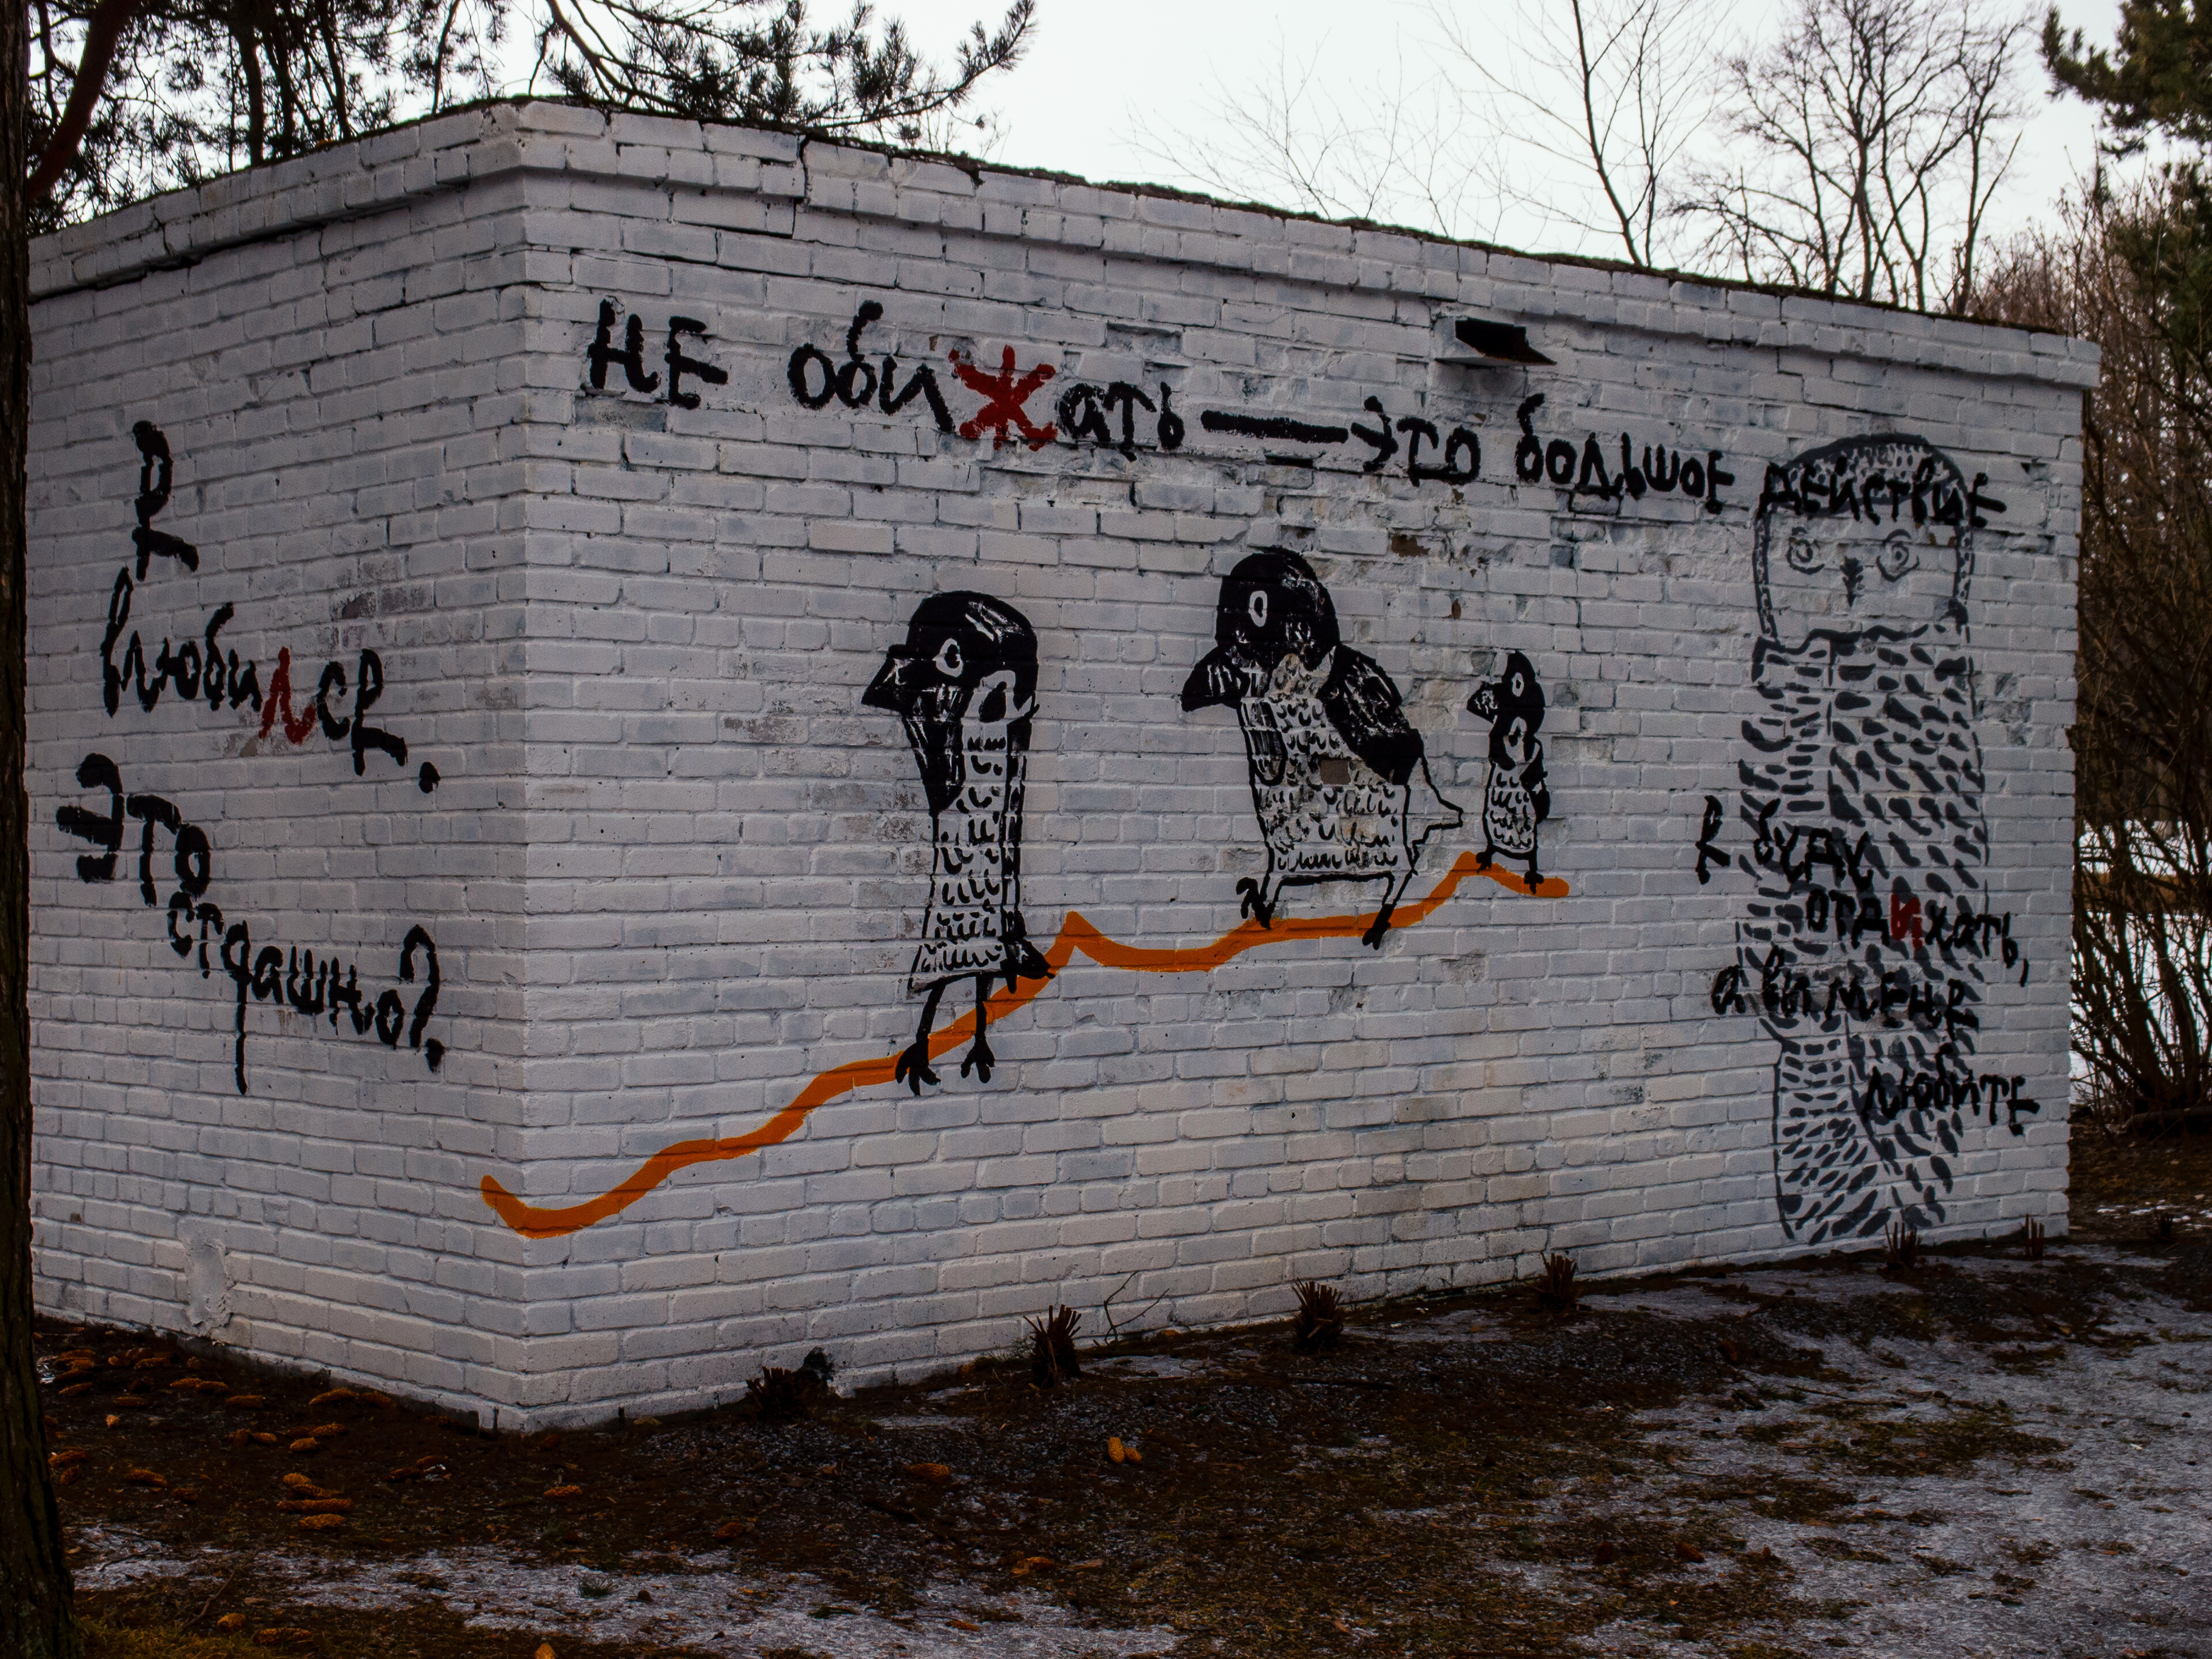
images, graffiti, tree, font, art, wall, plant, facade, mural, signage, handwriting, sky, street art, drawing, visual arts, painting, grass, sign, landscape, concrete, street, brick, rock, advertising, paint